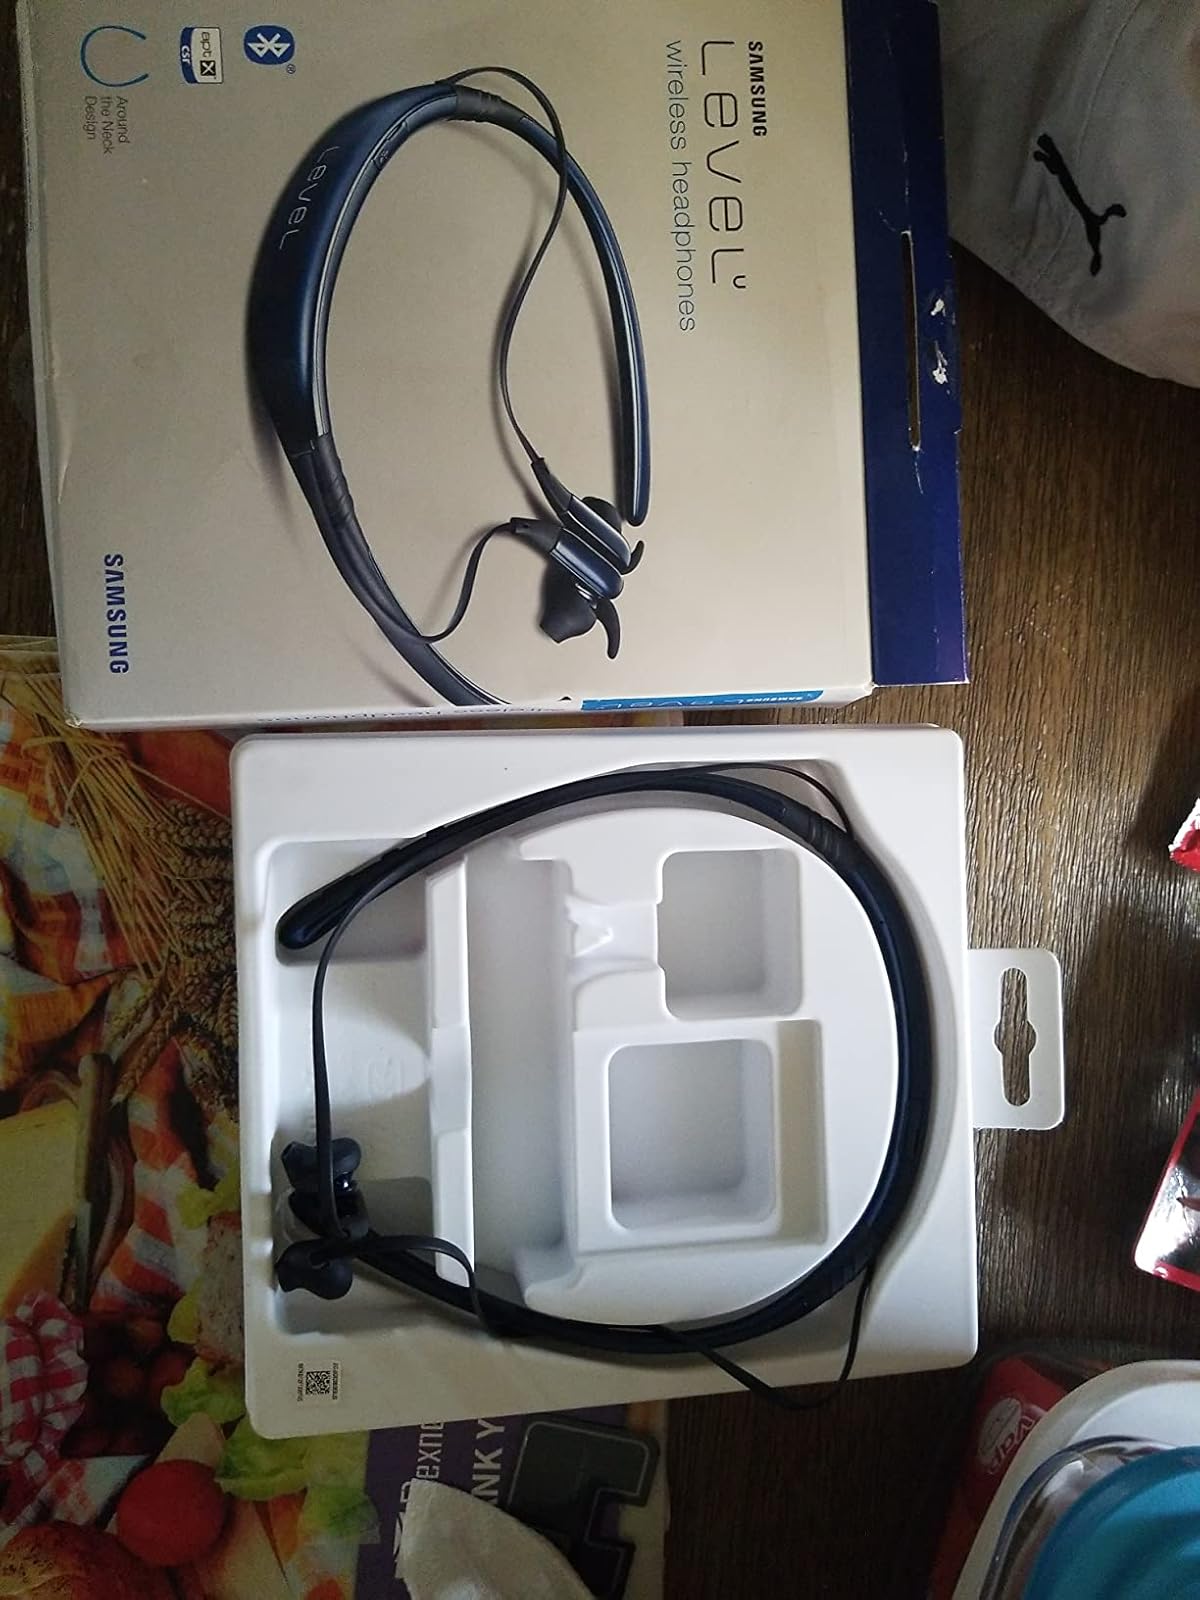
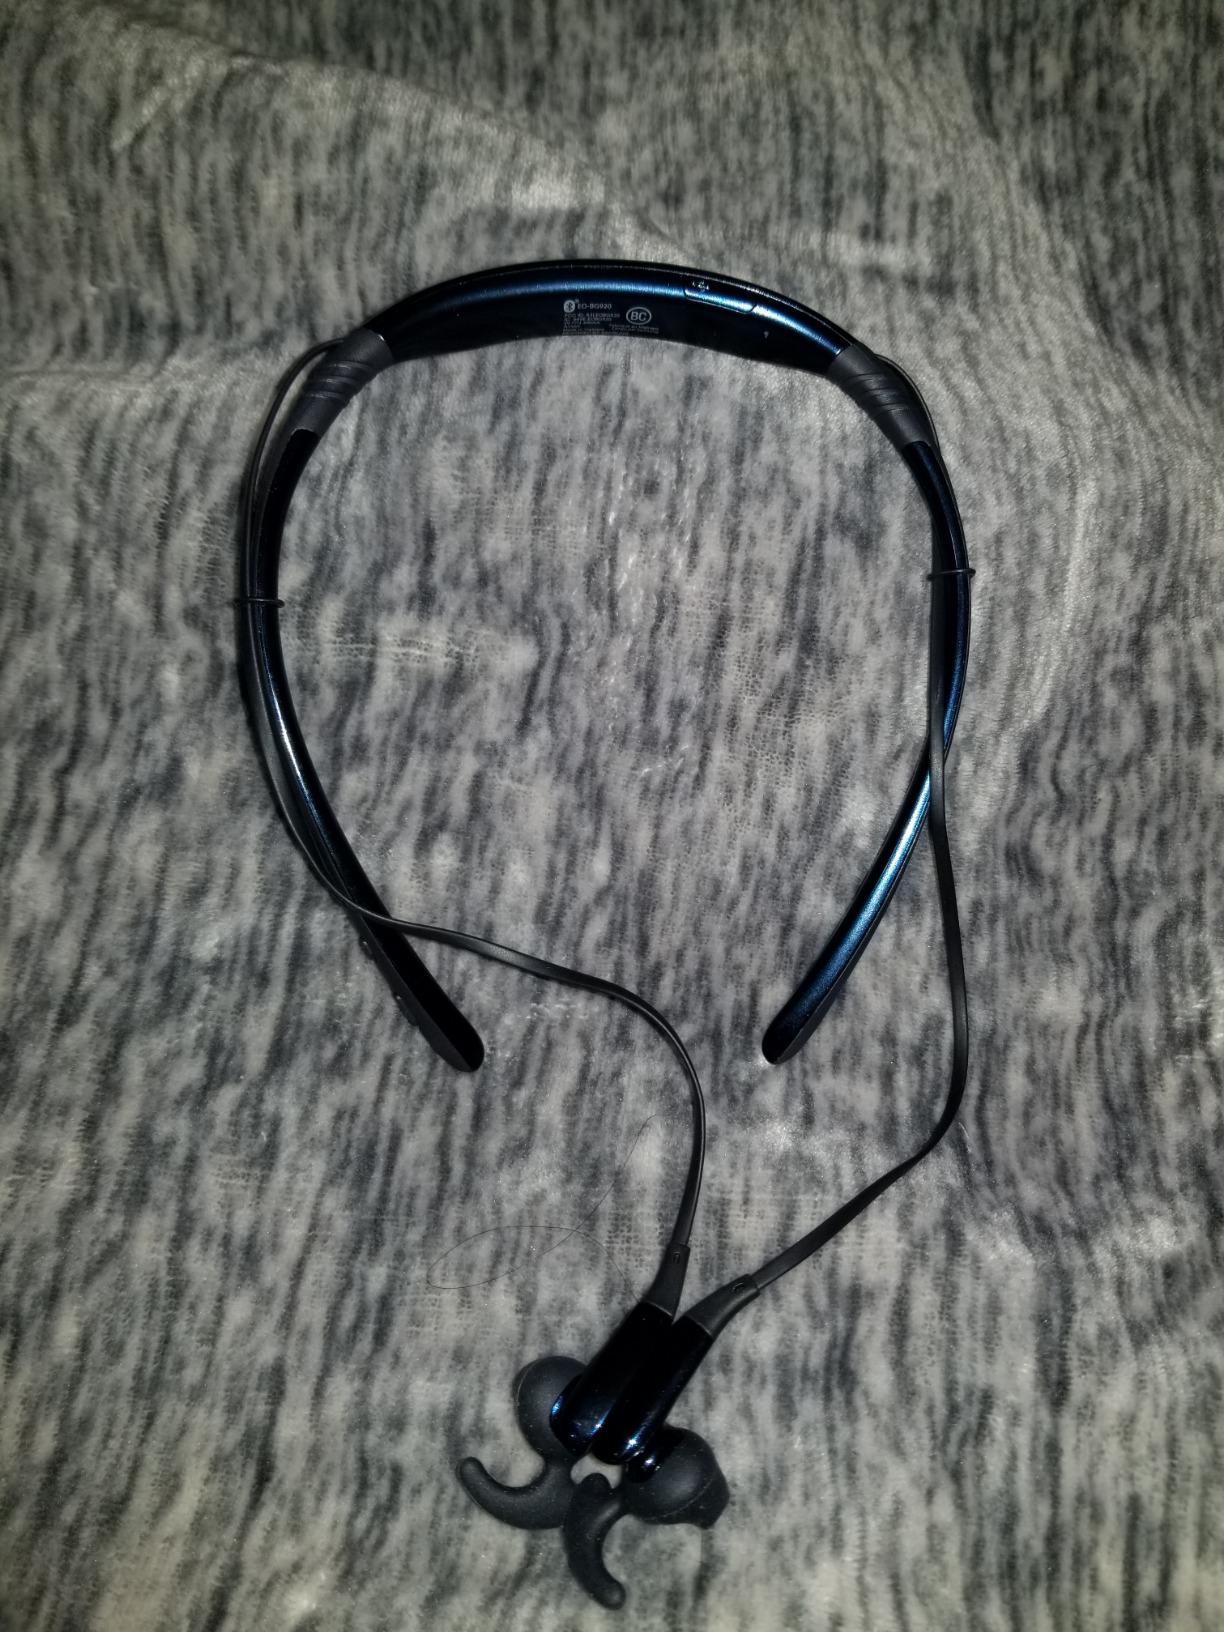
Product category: headphones
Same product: yes